Mark P. Lagon

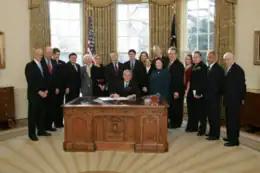

In 2007, Lagon was nominated by President George W. Bush to serve as the U.S. Ambassador-at-Large to and Director of the Office to Monitor and Combat Trafficking in Persons. Following his ambassadorship at the State Department, Lagon became Executive Director and CEO of the Polaris Project.